Architecture of Mesopotamia

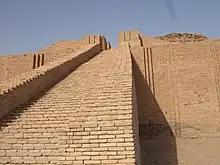
Partially reconstructed facade and access staircase of the Ziggurat of Ur, originally built by Ur-Nammu,

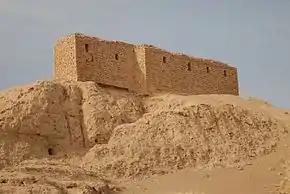
Ruins from a temple ancient Nippur, said to be the site for the meeting of Sumerian gods, as well as the place that man was created.

Ziggurats were huge pyramidal temple towers which were first built in Sumerian City-States and then developed in Babylonia and Assyrian cities as well. There are 32 ziggurats known at, or near, Mesopotamia—28 in Iraq and 4 in Iran. Notable ziggurats include the Great Ziggurat of Ur near Nasiriyah, Iraq, the Ziggurat of Aqar Quf near Baghdad, Iraq, Chogha Zanbil in Khūzestān, Iran (the most recent to be discovered), and the Sialk near Kashan, Iran. Ziggurats were built by the Sumerians, Babylonians, Elamites, and Assyrians as monuments to local religions. The earliest examples of the ziggurat were raised platforms that date from the Ubaid period during the fourth millennium BC, and the latest date from the 6th century BC. The top of the ziggurat was flat, unlike many pyramids. The step pyramid style began near the end of the Early Dynastic Period.